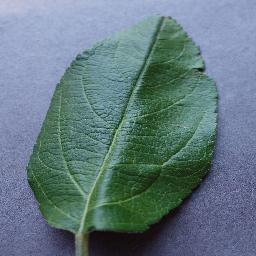
Label: Apple___healthy